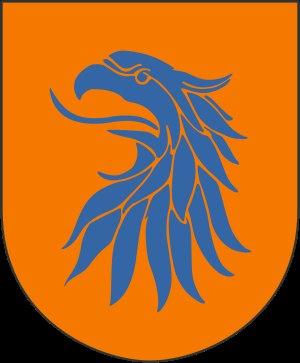
La Maison Harkonnen est une famille noble de fiction issue de l’univers du Cycle de Dune créé par l'écrivain Frank Herbert.
Dune II : La Bataille d'Arrakis est un jeu vidéo de stratégie en temps réel développé par Westwood Studios et basé sur l'univers de science-fiction du roman Dune écrit par Frank Herbert. La version PC du jeu, fonctionnant sous DOS, est publiée en 1992 par Virgin Interactive avant d'être édité sur Amiga et Mega Drive en 1993 et sur Acorn Archimedes en 1995. Un remake appelé Dune 2000 et fonctionnant sous Windows est publié en 1998 sur PC avant d'être porté sur PlayStation en 2000. Westwood développe ensuite une suite appelé Empereur : La Bataille pour Dune qui est publié le 14 juin 2001 par EA Games.